Lama Dampa Sonam Gyaltsen

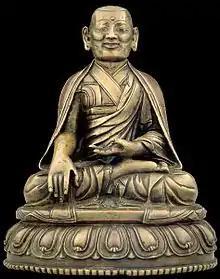

Sönam Gyaltsen, the Sakya Lama Dampa was a ruler of the Sakya school of Tibetan Buddhism, who lived from (1312-1323) which had a precedence position in Tibet under the Yuan dynasty. He is considered the greatest Sakya scholar of the 14th century and served as ruler for a short term in 1344–1347.